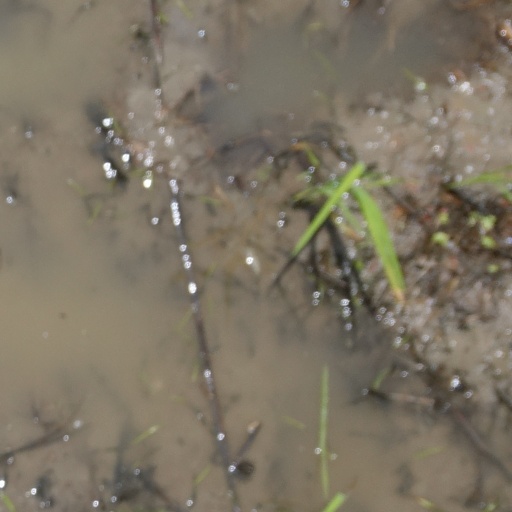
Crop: rice